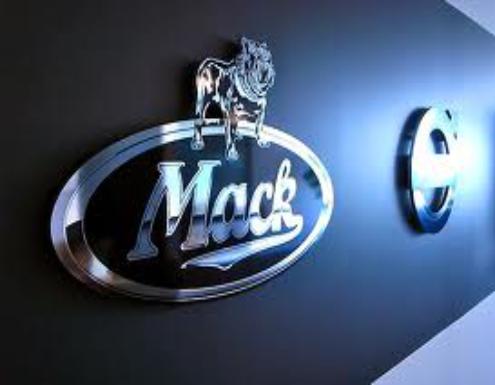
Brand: Mack & Dave's Department Store
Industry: Others